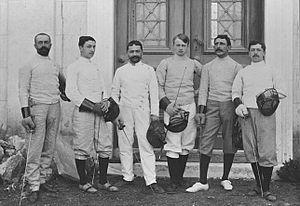
L'histoire de l'escrime a commencé avec celle de l'humanité ou presque. Dès que l'Homme a su travailler le bois puis le fer, il a fabriqué des armes pour se défendre et survivre. Il a été dans l'obligation de compenser son infériorité physique avec des armes qui lui servirent à se défendre des animaux, puis, très vite, à régler des querelles particulières ou entre tribus. En Occident, « l'art de se défendre avec une arme blanche » recouvre pour beaucoup l'histoire des arts martiaux en Europe; il a progressivement évolué, depuis le Moyen Âge où apparaissent les premiers traités d'enseignement, d'une pratique aristocratique et militaire à un sport de combat olympique au XXIᵉ siècle.
À l'occasion des Jeux olympiques d'été de 1896, trois épreuves d'escrime sont organisées au Zappeion du 7 au 9 avril 1896. Quinze tireurs représentant quatre délégations participent à ces épreuves.